COVID-19 pandemic in Canada

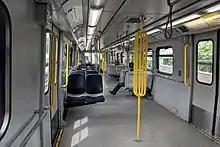
An almost empty SkyTrain in Vancouver on a Saturday afternoon

From March 20, Canada and the United States temporarily restricted all non-essential travel across their land border. The U.S. did not restrict non-essential air travel into the country by Canadians, but Americans were prohibited from boarding flights into Canada per U.S. restrictions—a non-reciprocal restriction that was criticized as being contradictory. On April 16, Trudeau stated that the Canada/U.S. border restrictions would remain in place "for a significant amount of time". The next day, Canada and the United States agreed to extend their entry restrictions, which were to expire on April 21, for an additional 30 days beyond that date.